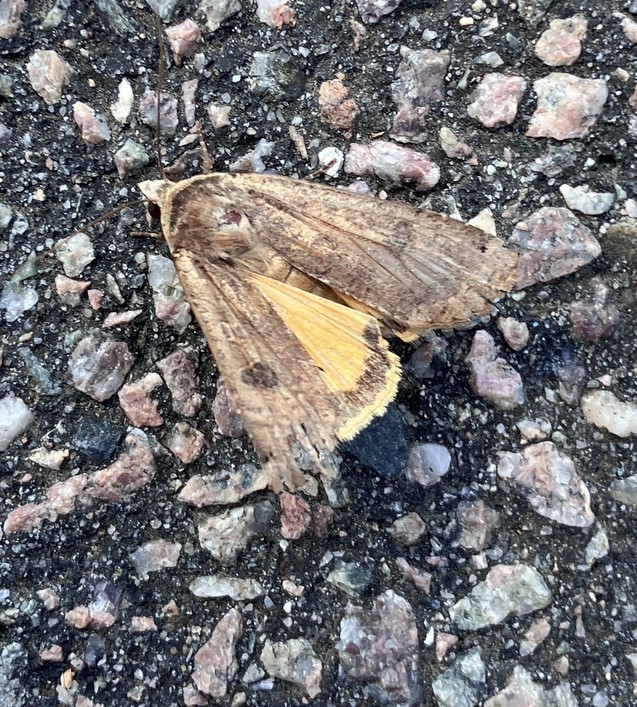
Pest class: cutworms